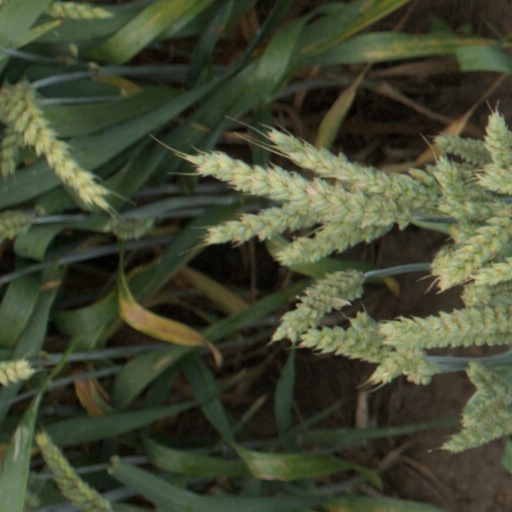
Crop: wheat